RTSH

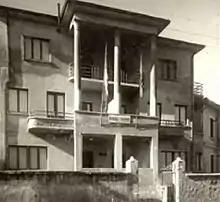
The former grounds of the headquarters of Radio Tirana.

During the 1970s, the station broadcast to Europe on 1214 kHz, causing interference problems for the British BBC Radio One on the same frequency. During the 1980s and early 1990s the international service was broadcast on 1395 kHz (along with various short wave frequencies) and was received throughout Europe during the evening and through the night. Radio Tirana also upset many amateur radio operators in Europe by operating transmitters in the 7 MHz (40 metre) amateur band.